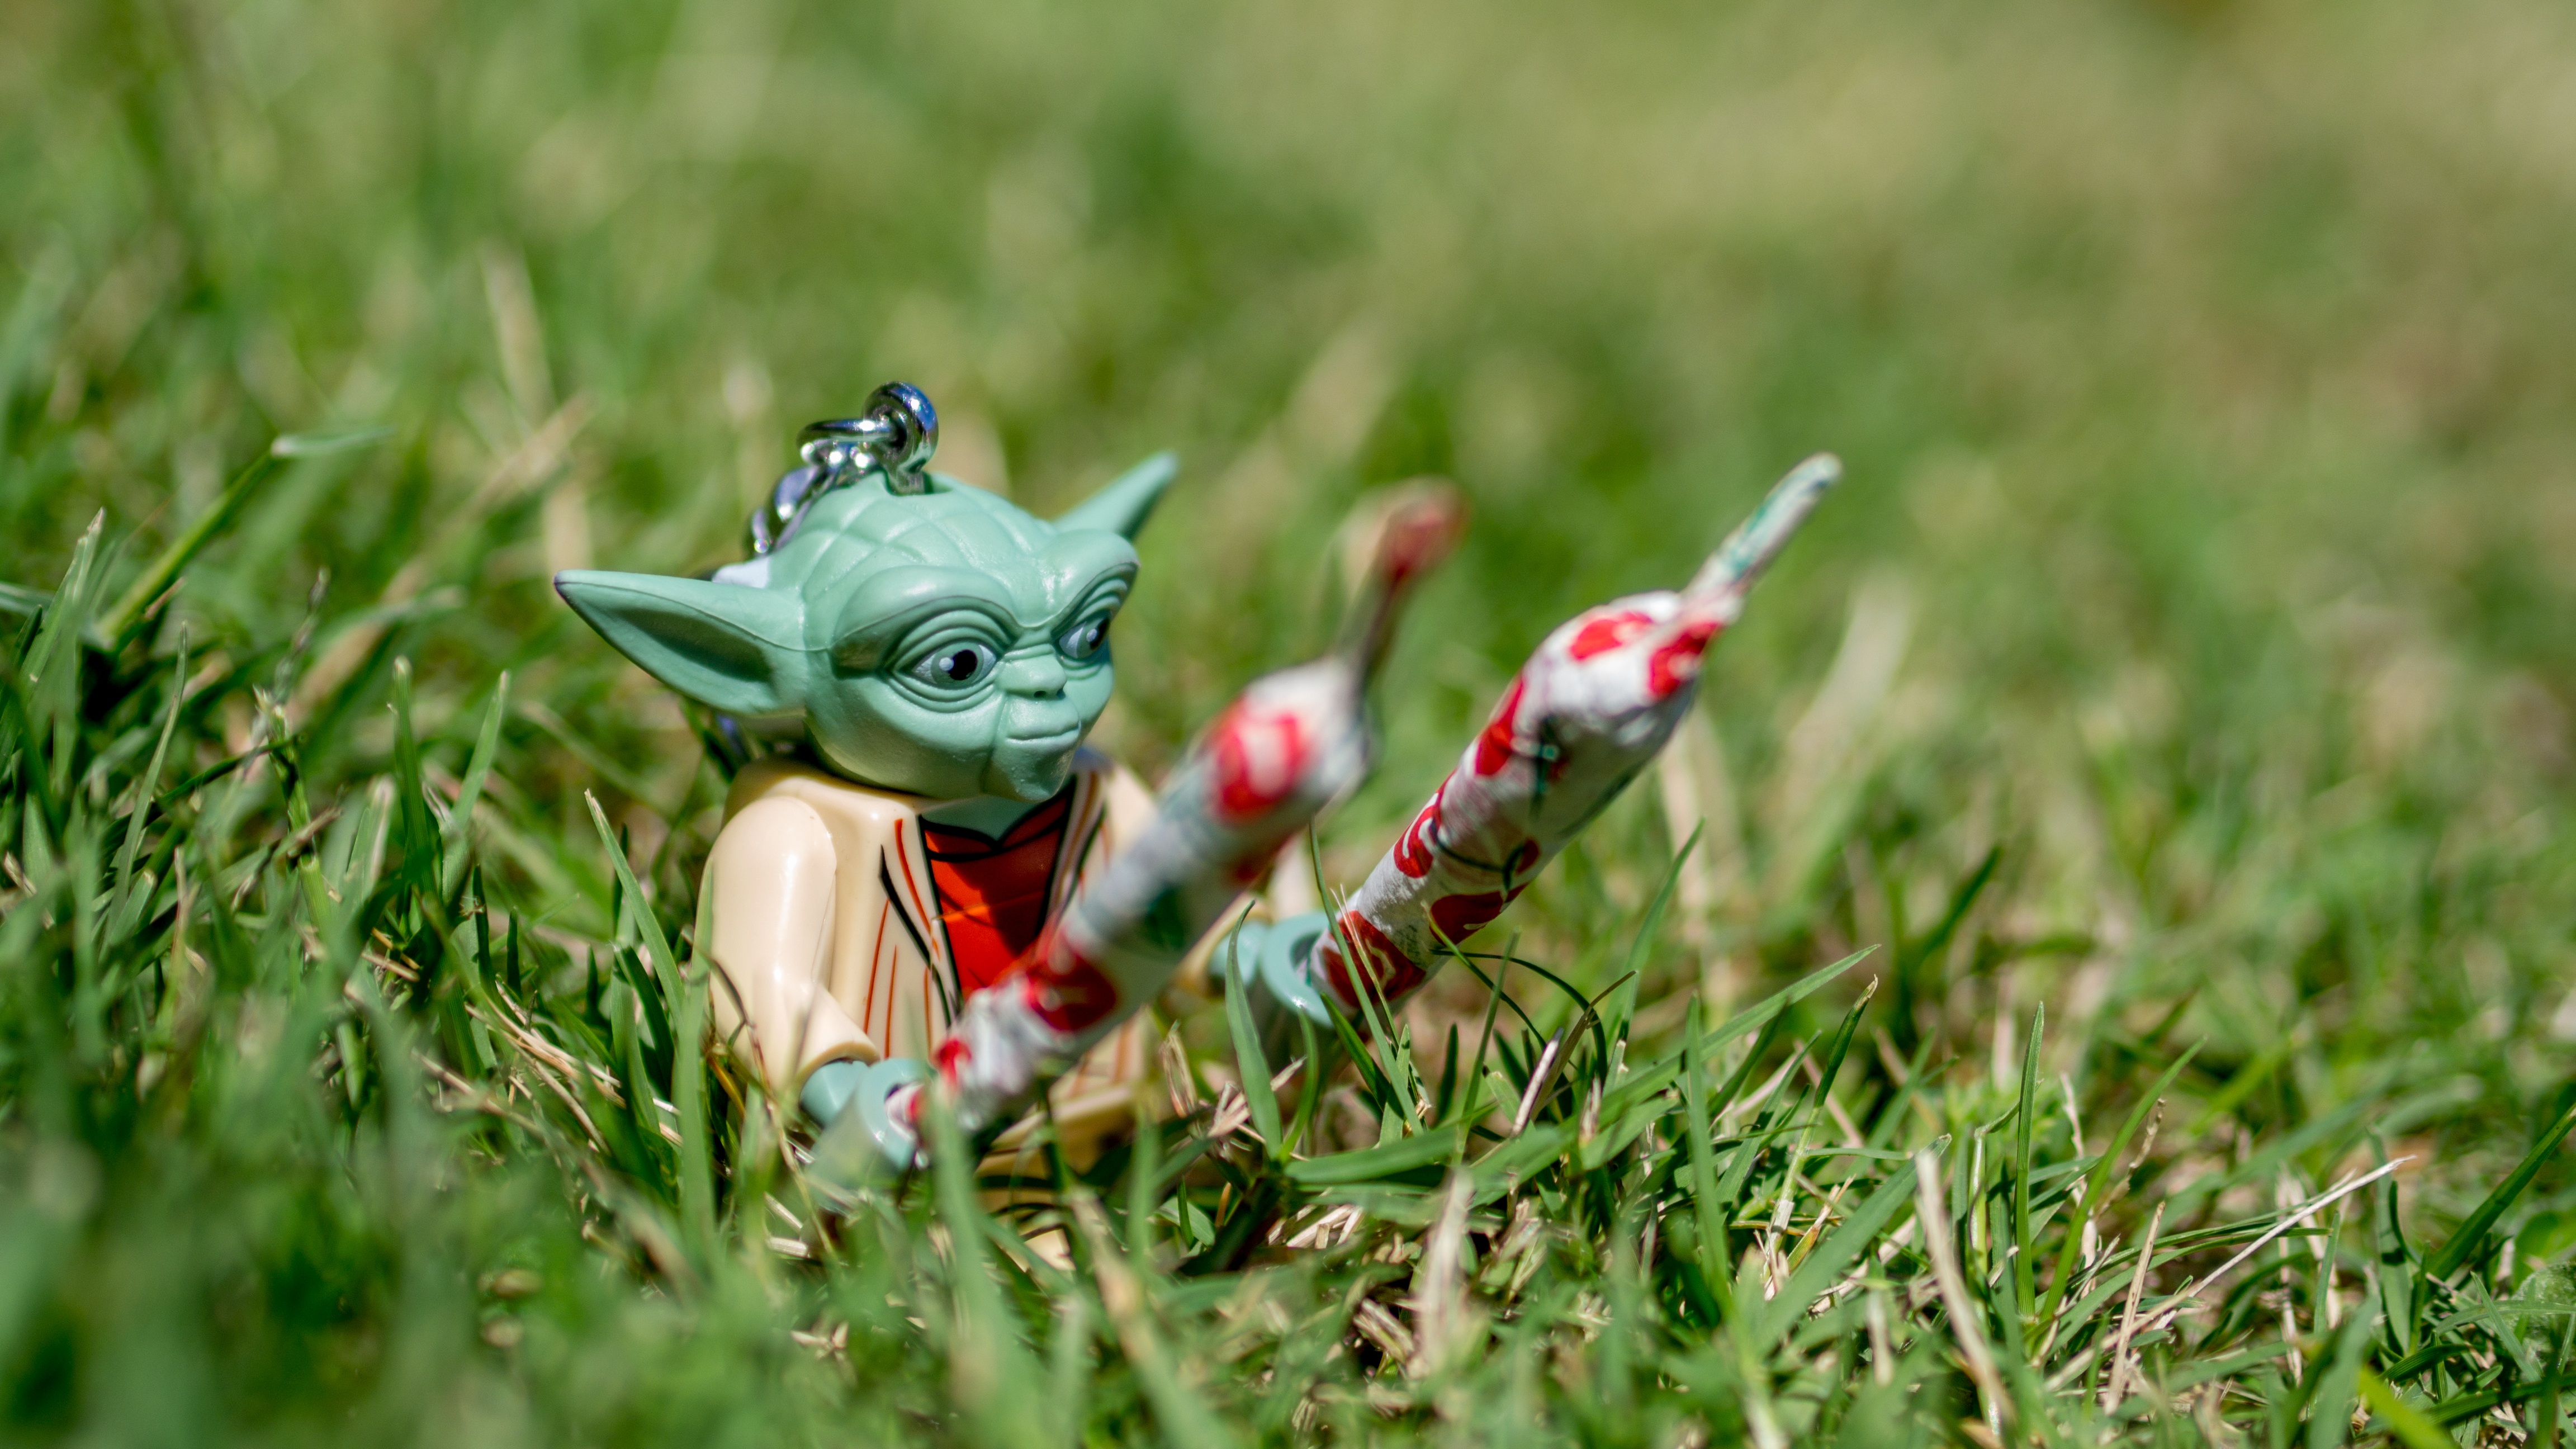
grass, plant, lawn, meadow, flower, perspective, green, cat, toy, flora, star wars, figure, jedi, yoda, macro photography